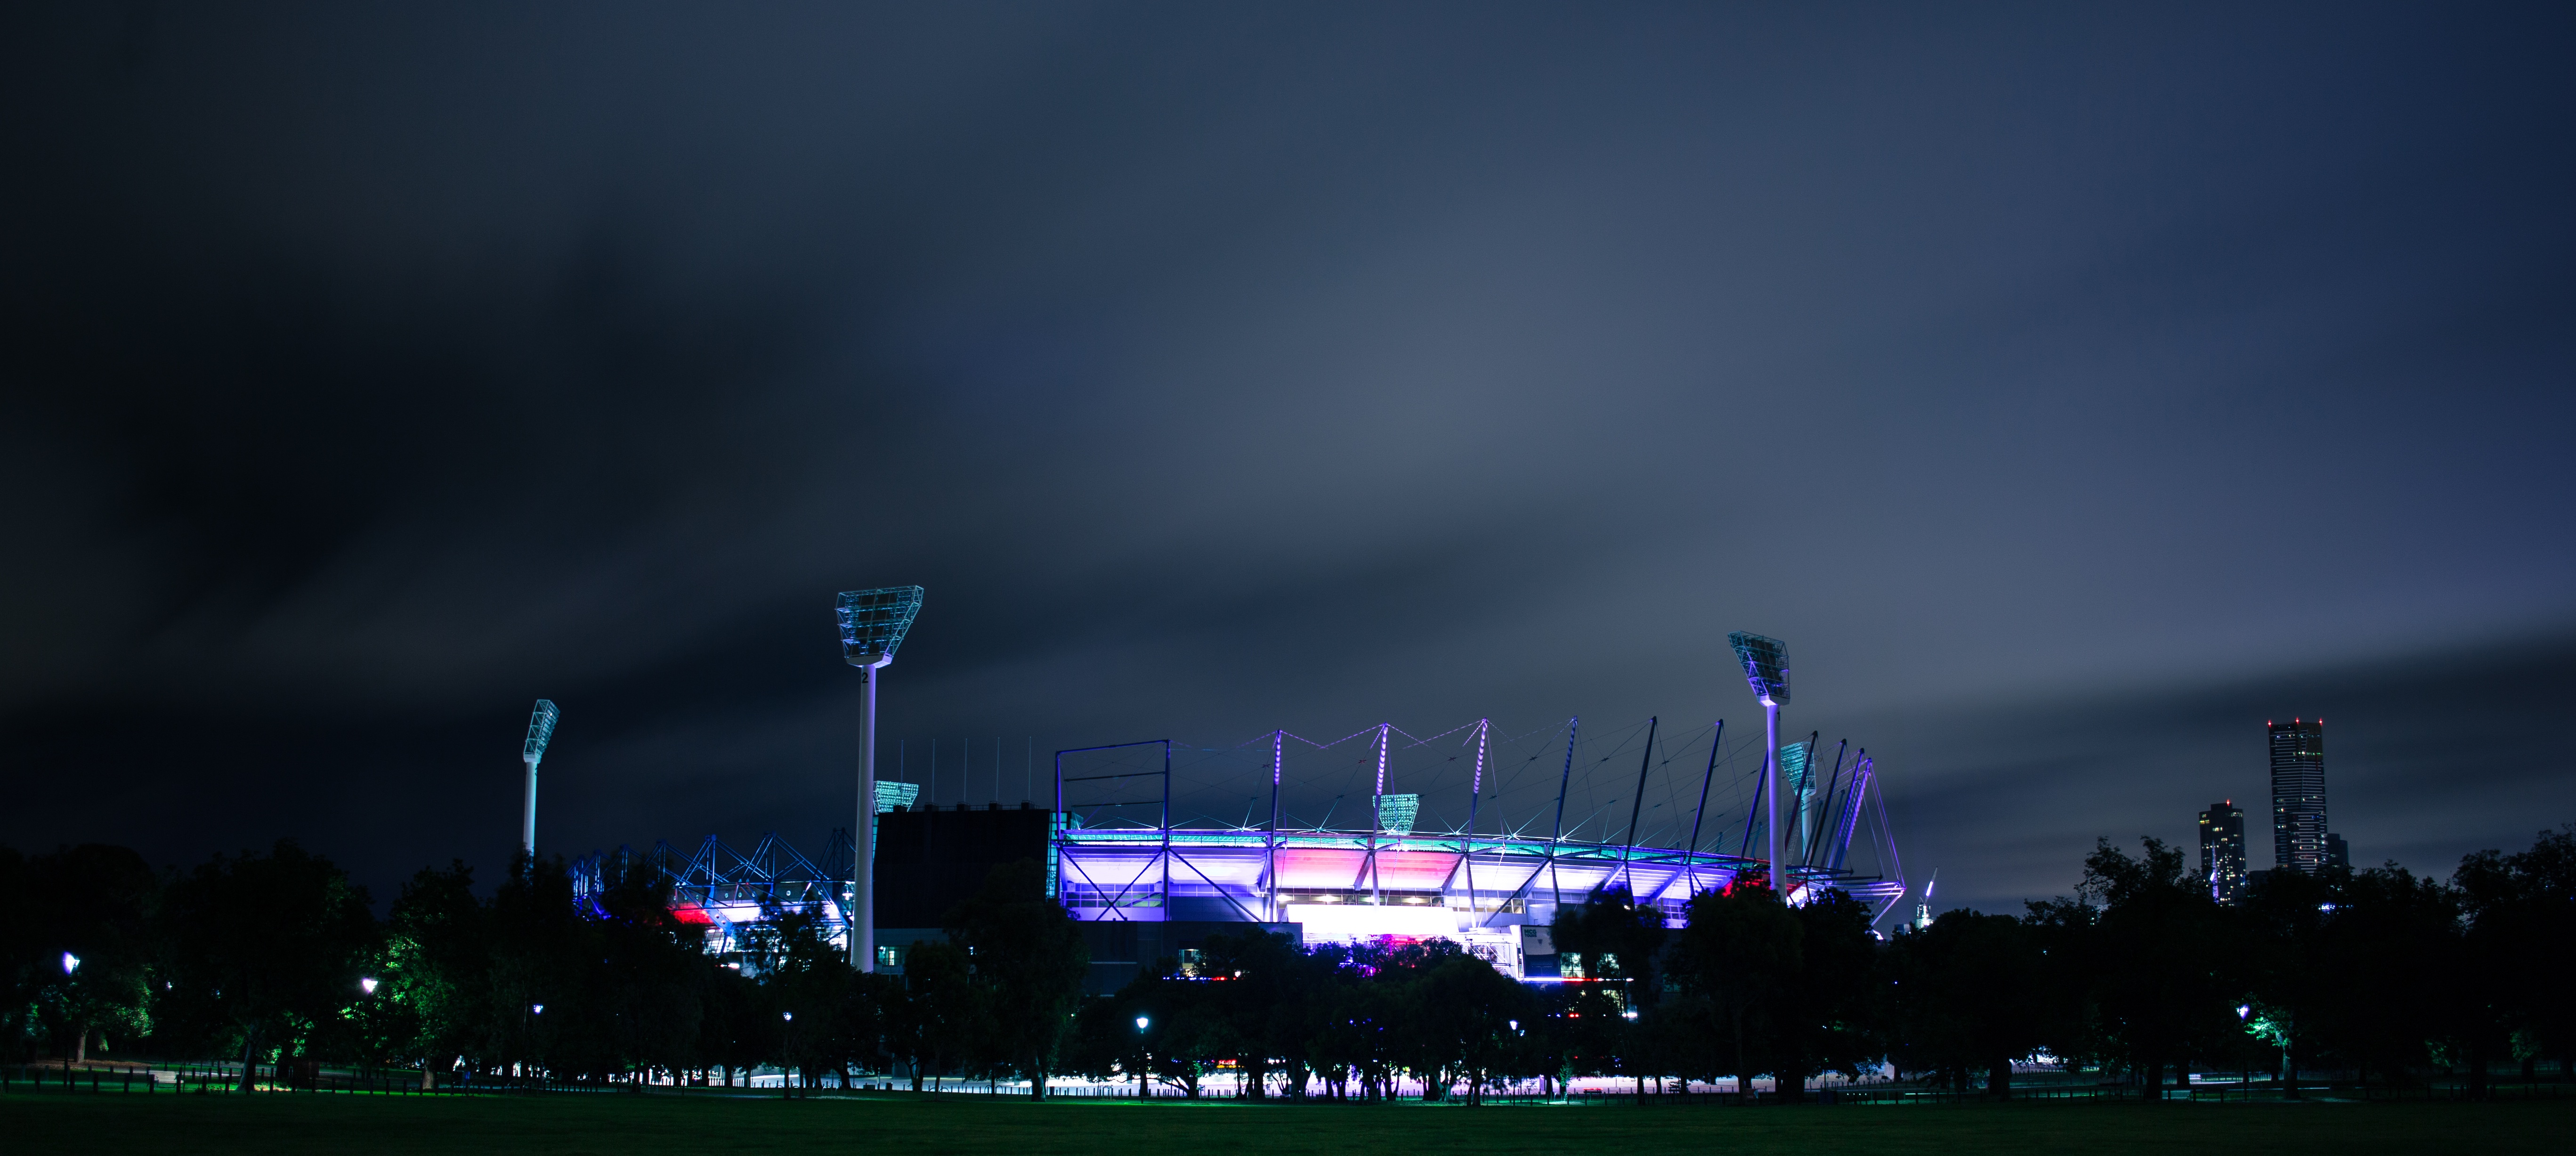
light, cloud, structure, sky, skyline, night, cityscape, dusk, evening, darkness, stadium, thunder, atmosphere of earth, sport venue